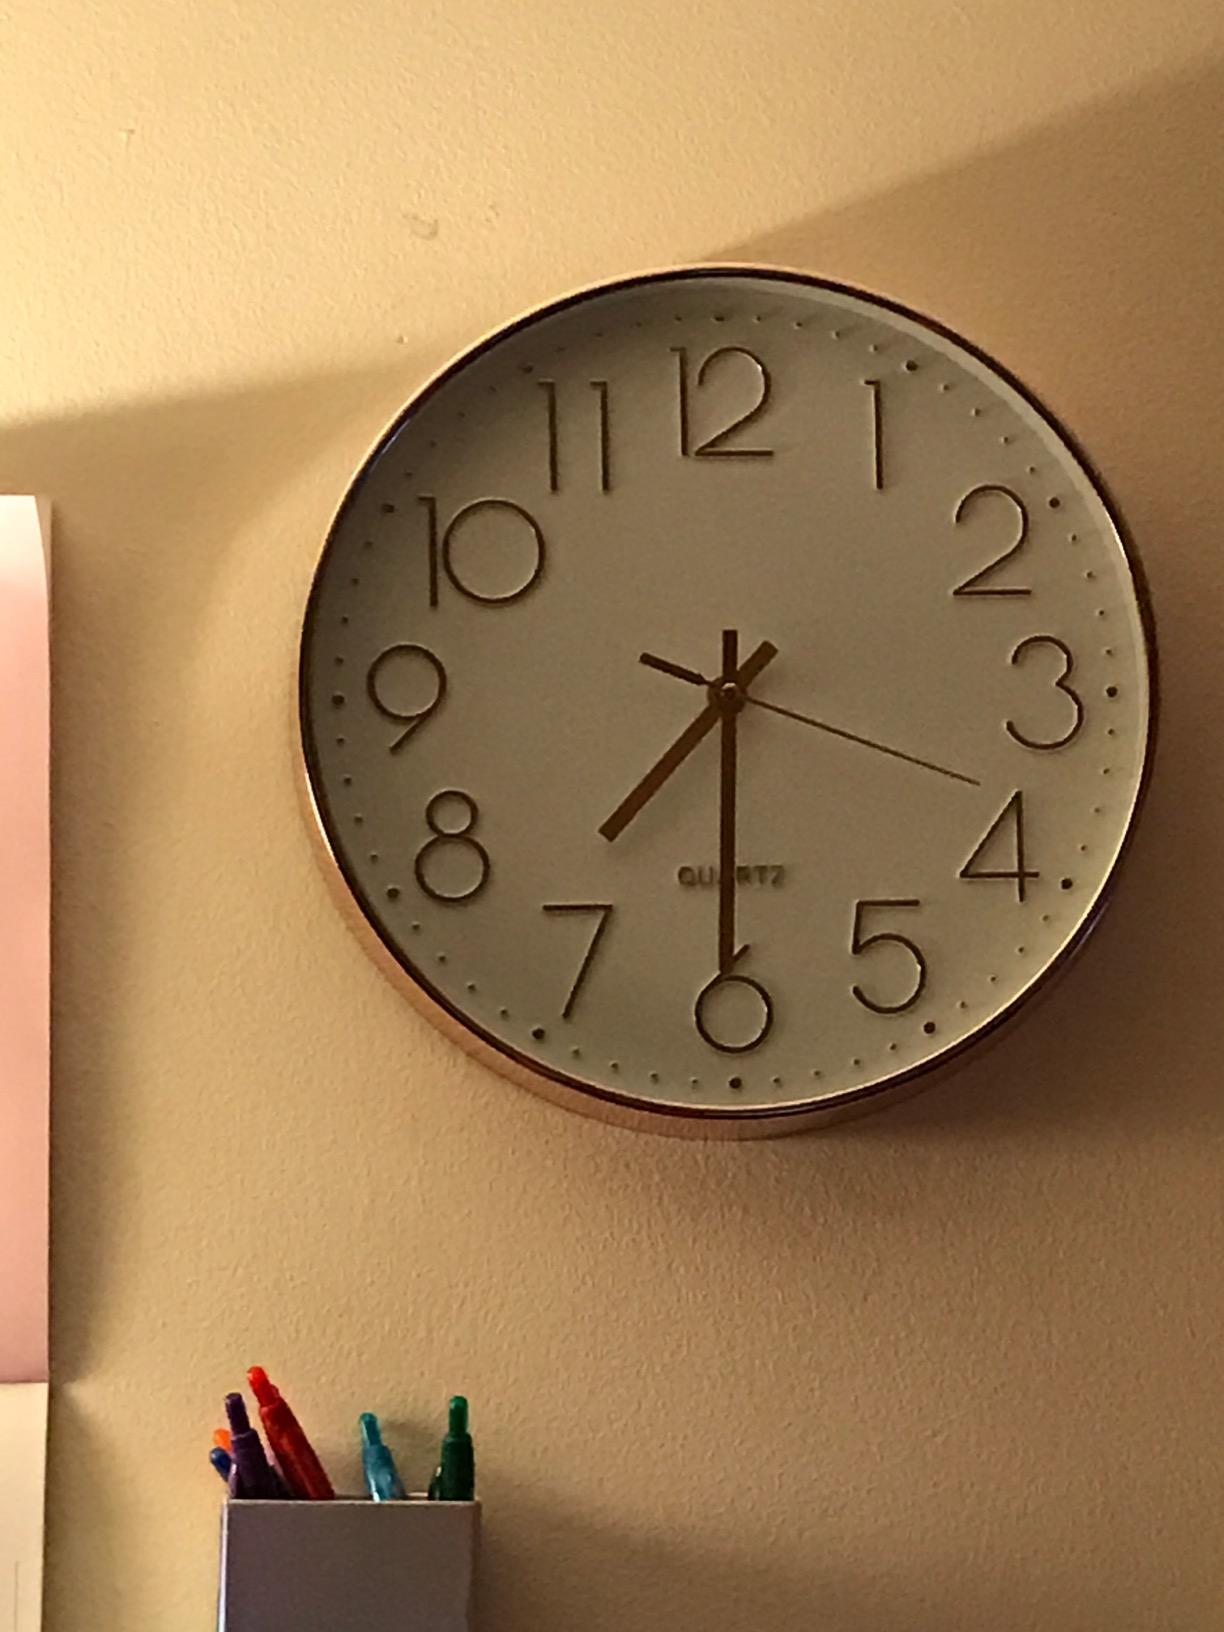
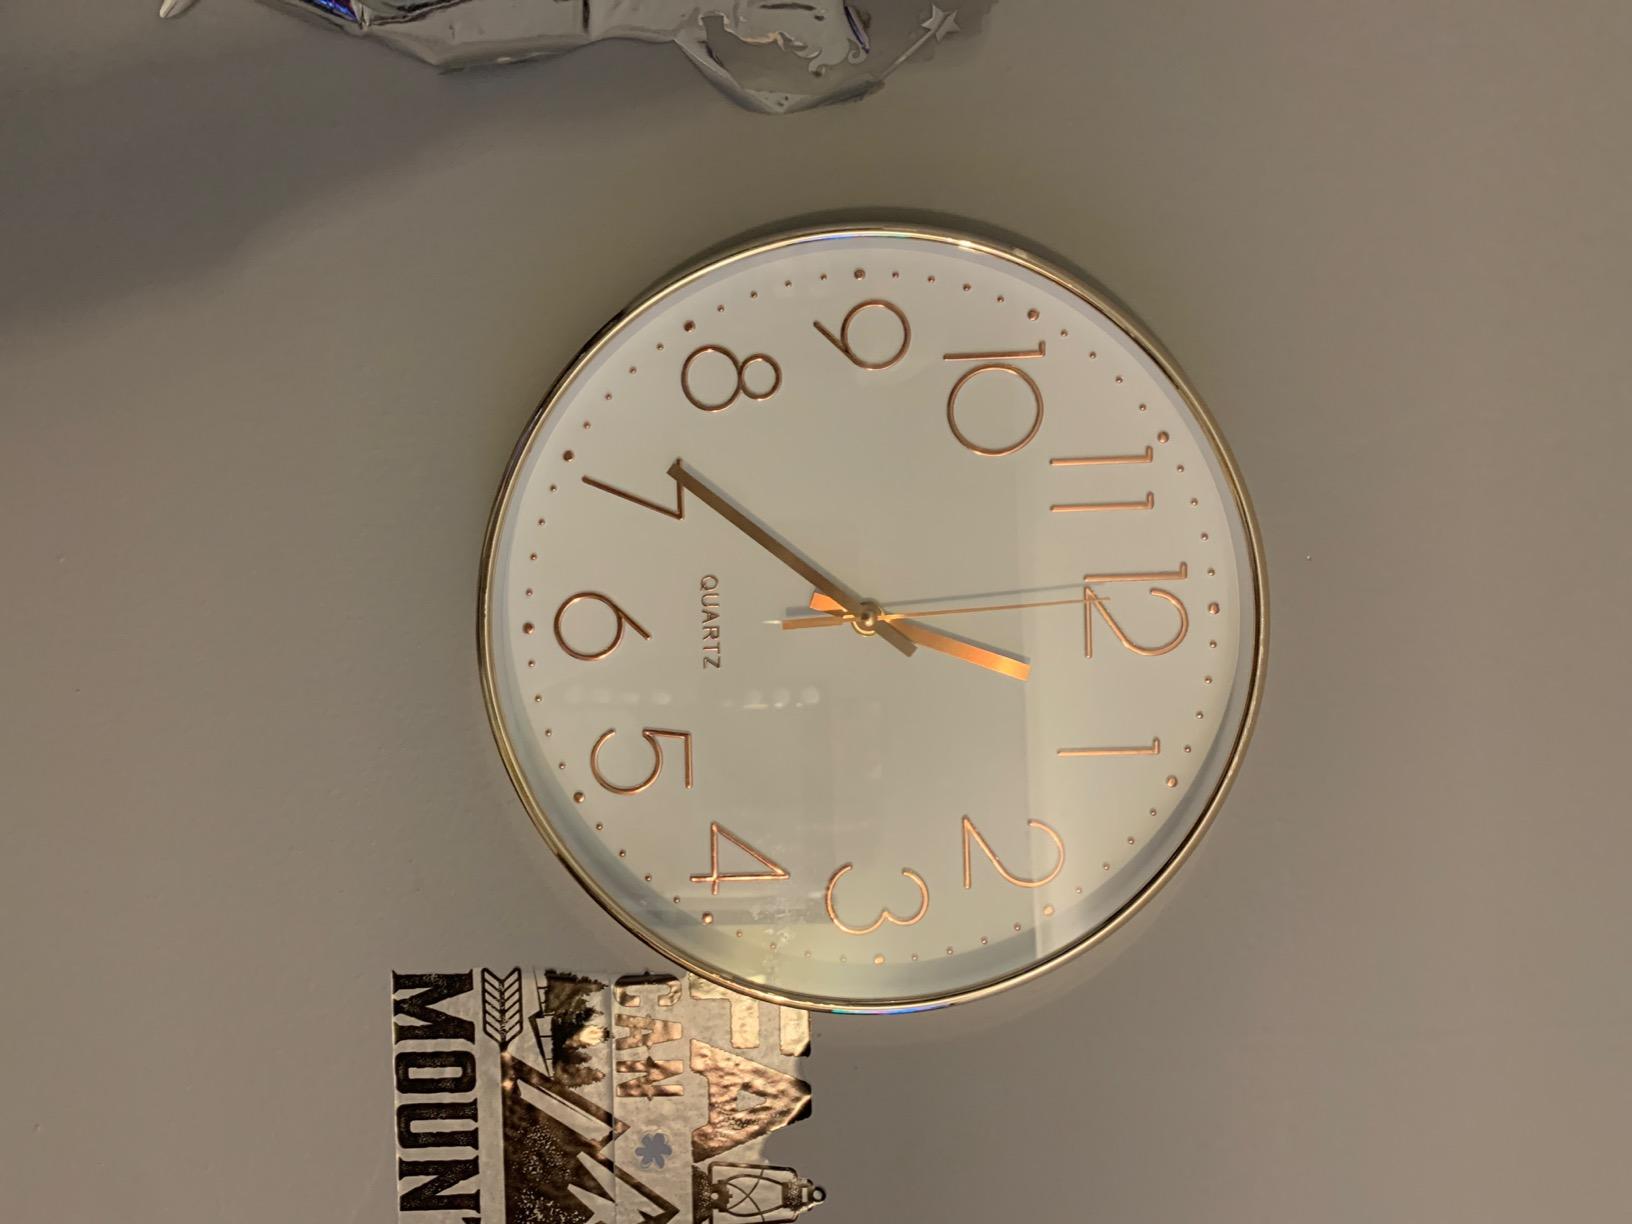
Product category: clock
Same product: yes